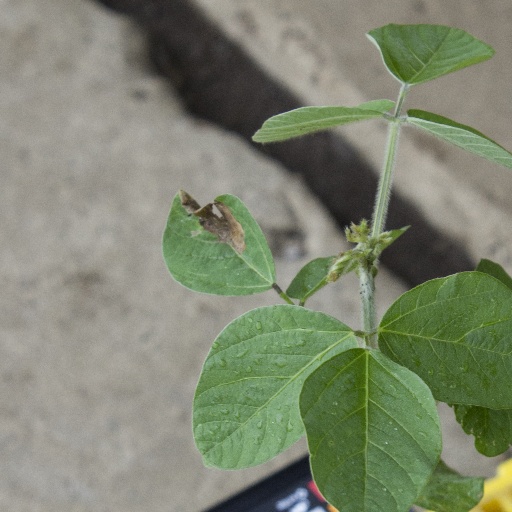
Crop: soybean